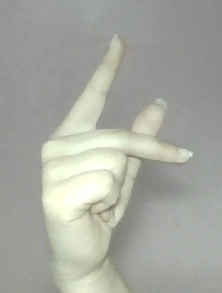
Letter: dha